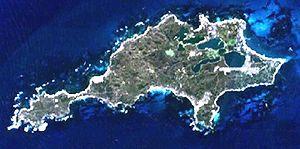
Rottnest Island est une île australienne située à neuf milles nautiques de la côte de l'Australie-Occidentale, près de Fremantle et de Perth.